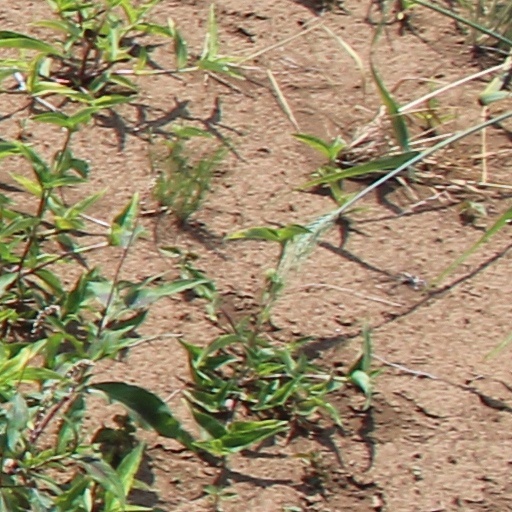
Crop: wheat